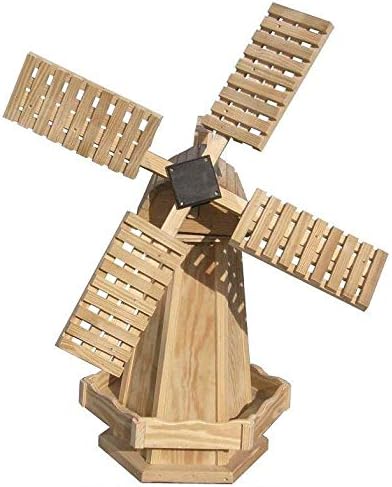
Backyard Crafts Amish-Made Working Dutch Windmill Yard Decoration 48" Tall, Gray Stain
Category: Amazon Home
Handmade in Pennsylvania by an Amish craftsman, this functioning ornamental windmill is a great complement to a garden plot or pond! With its rotating wooden sails and turning head, this beautiful decoration reflects hundreds of years of Dutch history. Because of the inherent characteristics of wood as a material, these windmills may include knots and other natural blemishes. While these products are skillfully crafted, all wood products will include natural variations such that no two windmills will be identical. The 48" tall Dutch Windmill Yard Decoration includes a 24" tower (18" outside base diameter) and 36" diameter sails. Interior measures 22" high, narrowing from 11" base diameter to 6.5" top diameter. Total weight is 42lb. This windmill is finished with an all-natural, eco-friendly soy-based stain.
Features: Handmade in the U.S. by an Amish craftsman | Features rotating wooden sails and swiveling head | Sturdy hexagonal shape and 2 included ground stakes for improved weather-resistance | Made with pressure-treated pine, sealed bearings and powder-coated hardware for lasting durability | Finished with eco-friendly soy-based stain